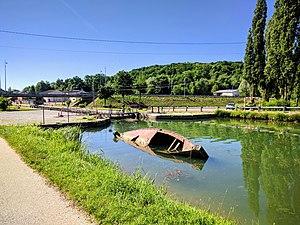
Saint-Rémy depuis le Canal de Bourgogne